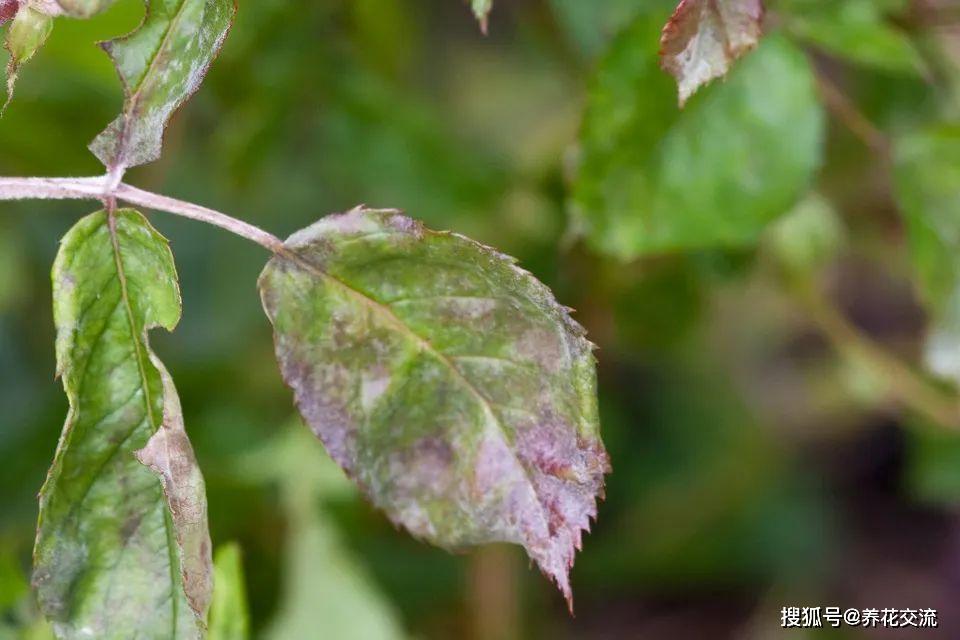
Plant: Cherry
Disease: cherry powdery mildew